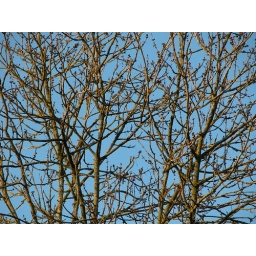
004-20060414_Hawthorne Cottage caravan site-Clements End-Forest of Dean. Trees against a blue sky